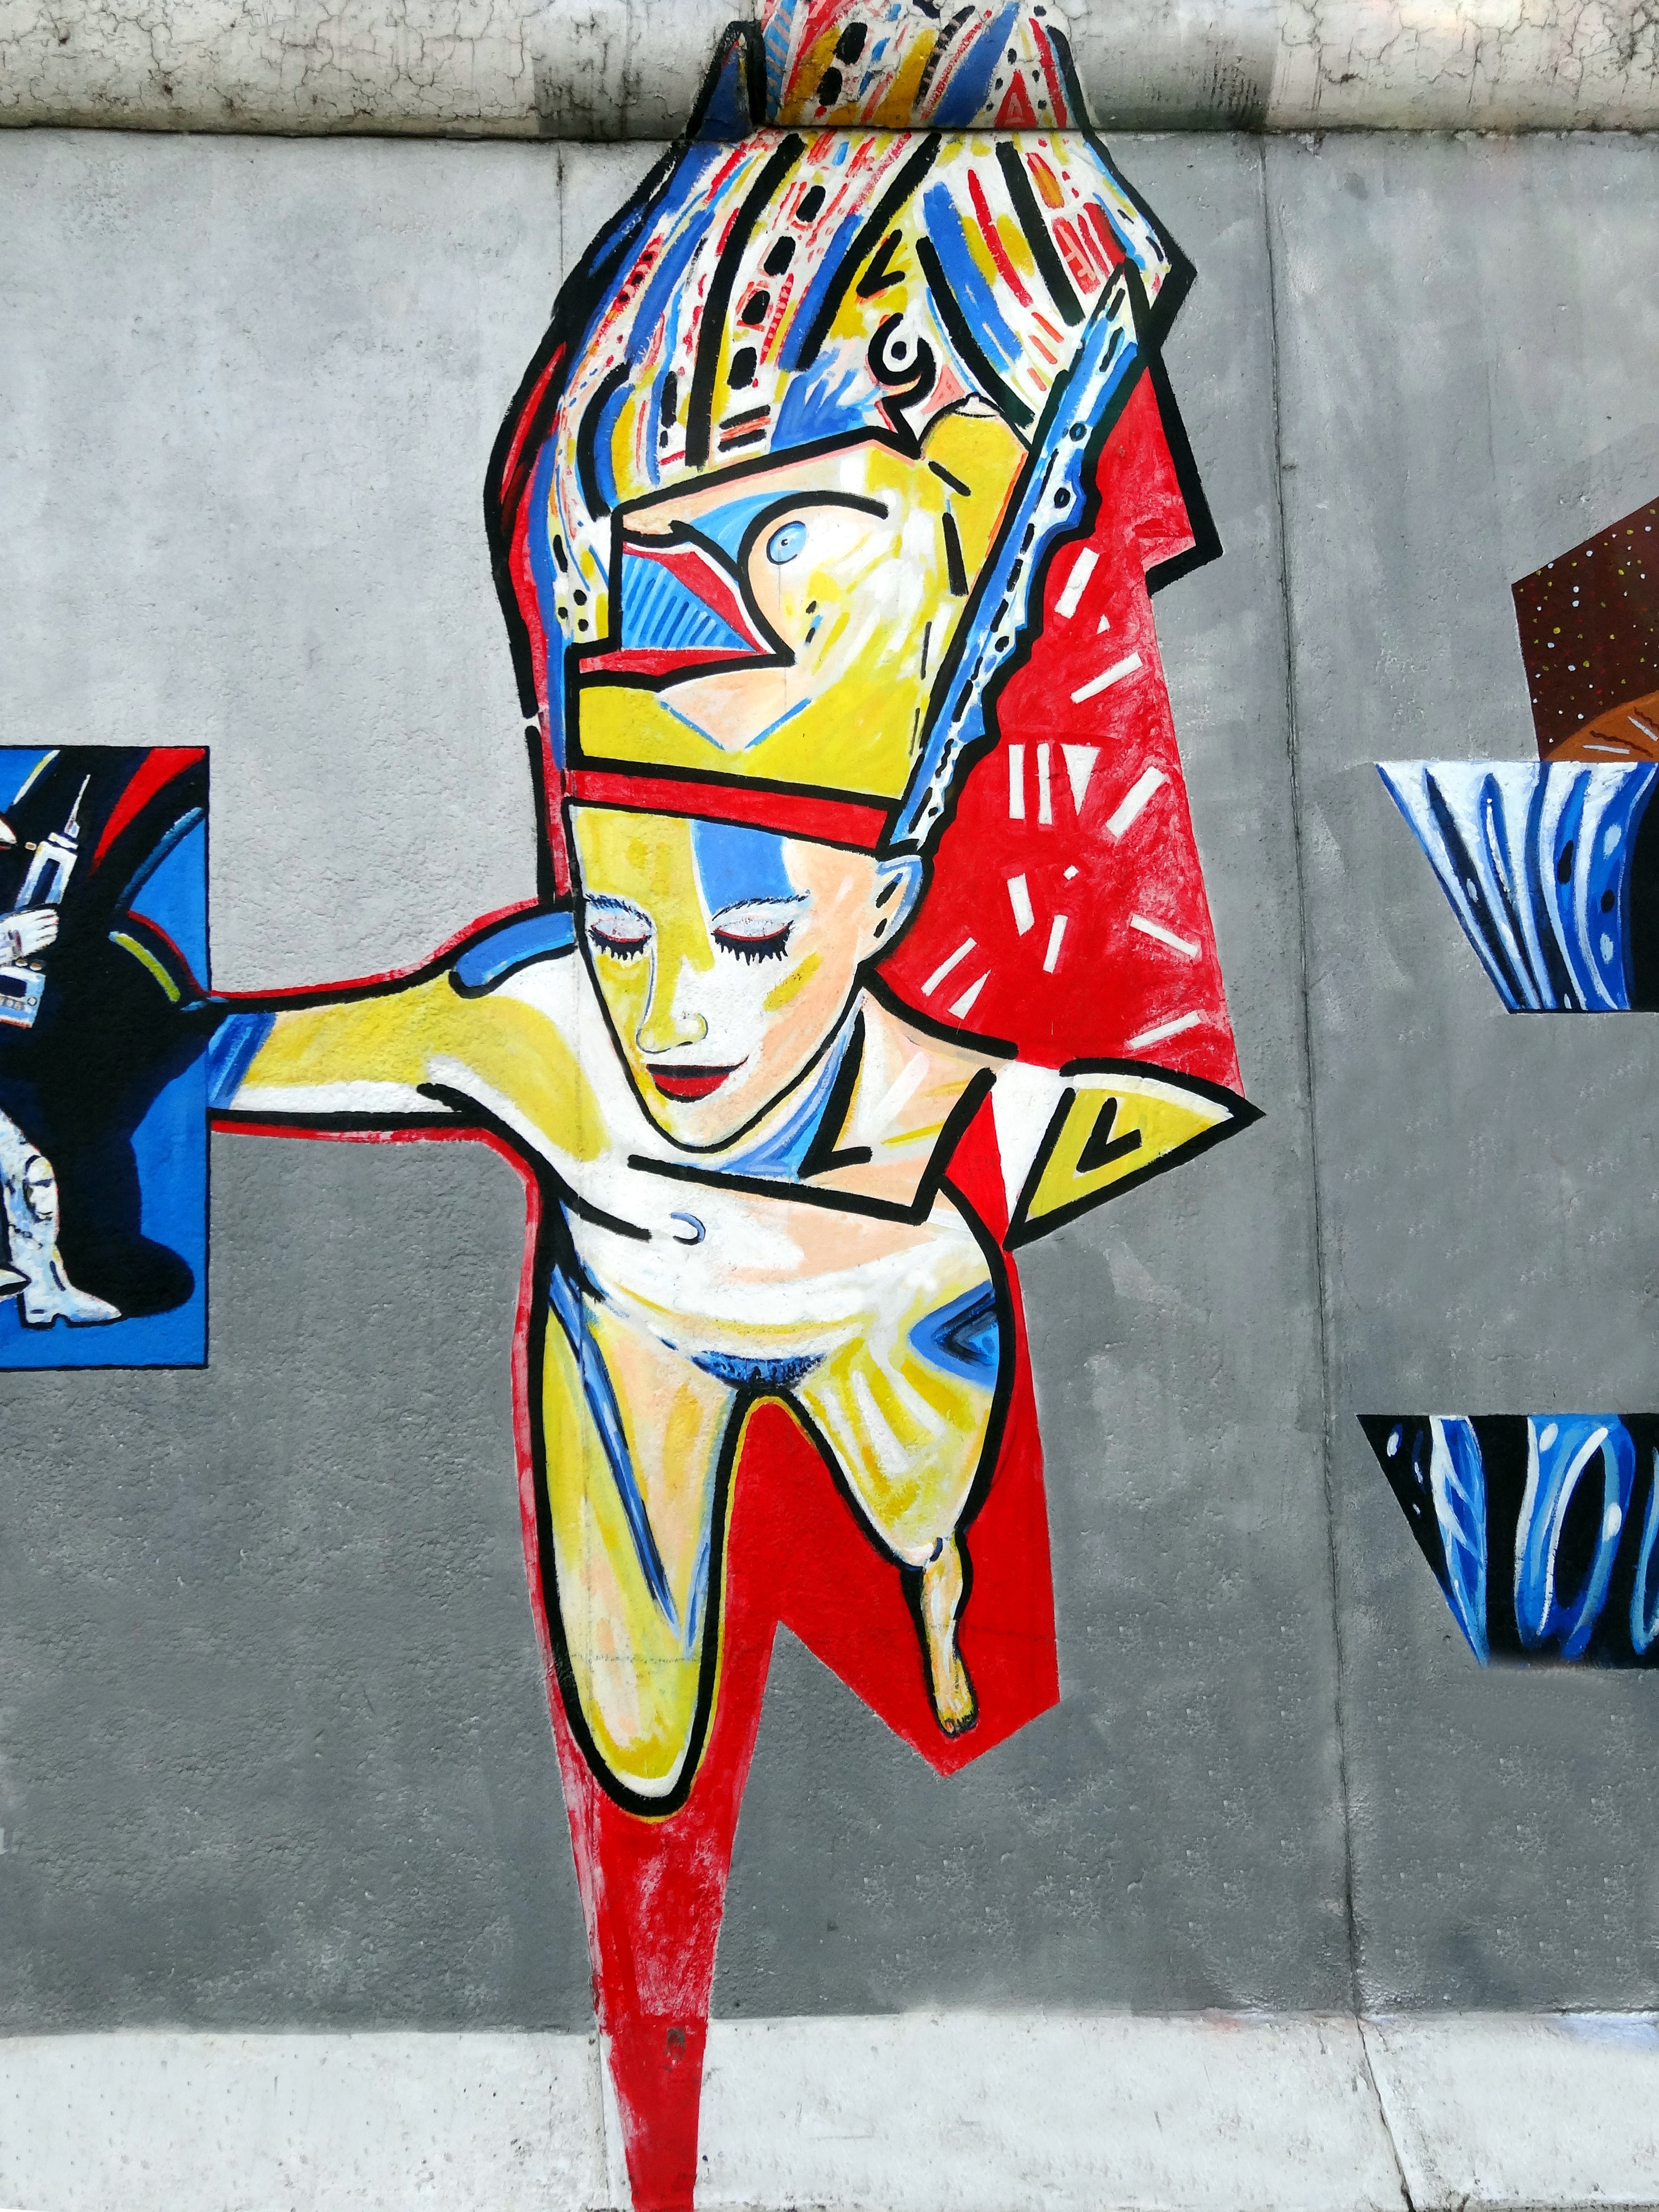
woman, wall, artistic, graffiti, street art, art, illustration, mural, berlin, modern art, berlin wall